Protea parvula

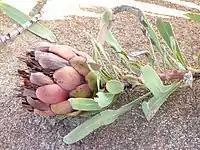
Inflorescence

"Protea parvula" is found on the slopes of the Drakensberg Mountains, from Mariepskop, through Mpumalanga and eSwatini, to Vryheid in central northern KwaZulu-Natal. It grows in rocky, exposed grassland on acid soils, at elevations of 1,300 to 2,150 meters.